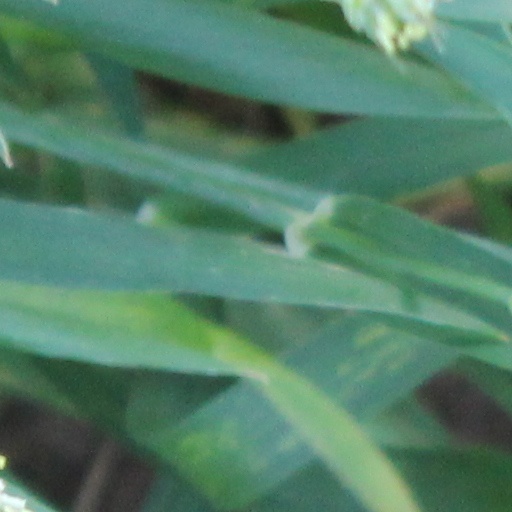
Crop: wheat